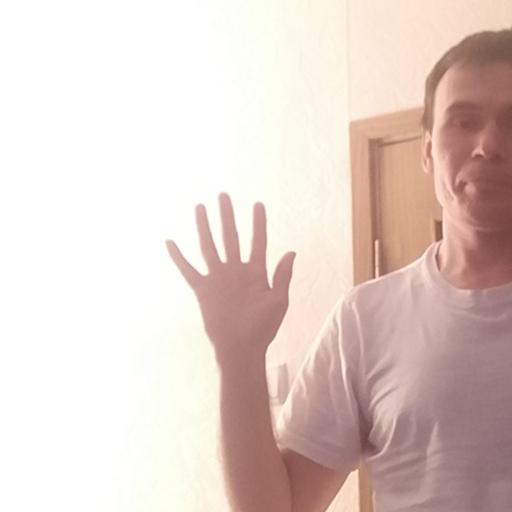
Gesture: palm